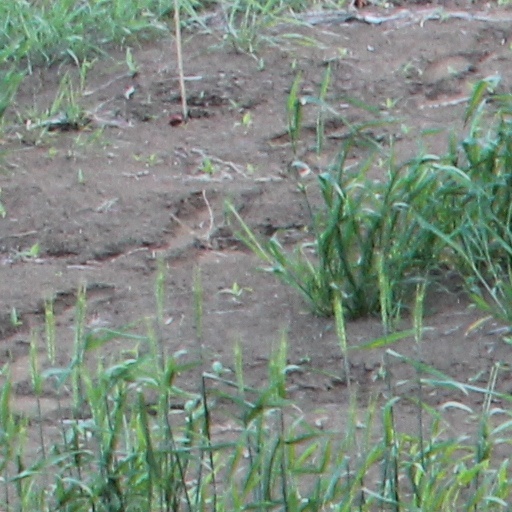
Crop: wheat